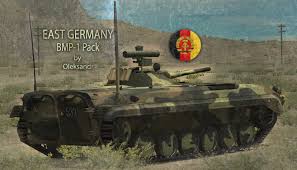
Label: BMP-1